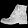
Label: Ankle boot